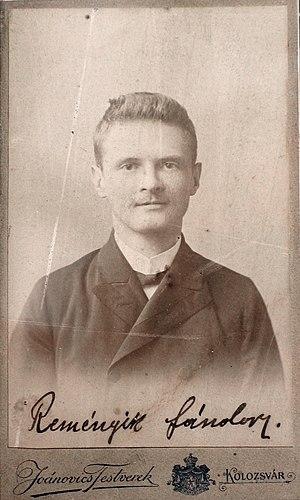
Sándor Remenyik, né le 30 août 1890 et décédé le 24 octobre 1941 à Kolozsvár, est une des grandes figures de la poésie hongroise de Transylvanie, de la période de l'entre-deux-guerres.